Museo internazionale e biblioteca della musica

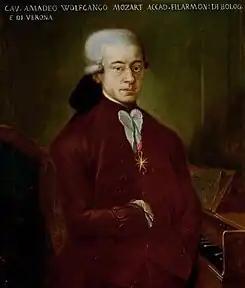
Portrait of Wolfgang Amadé Mozart, composer Author:unknown, 1777.

The museum path opens among the lush decorations of the Boschereccia Room with some symbolic works which serve as an introduction to the museum and prepare the visitor for their trip through the musical universe.